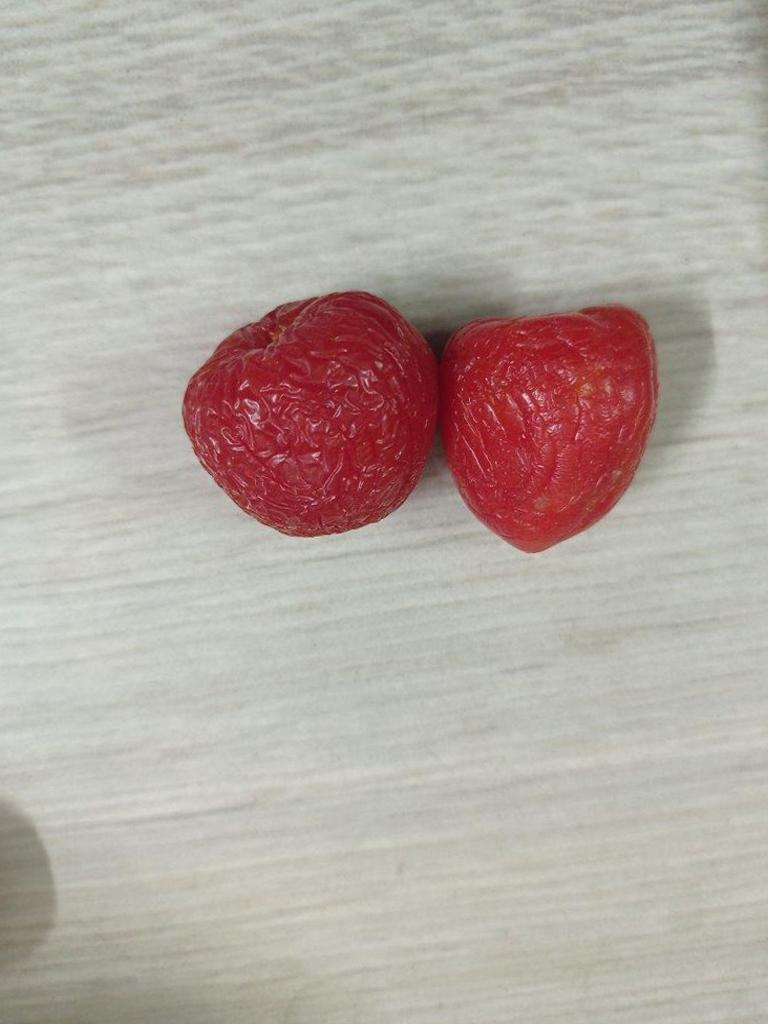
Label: Rotten